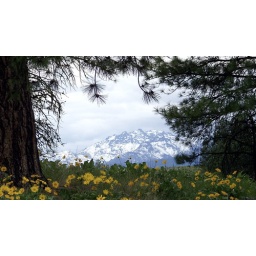
i saw this when i was hiking and loved how the mountains were framed by the trees and flowers